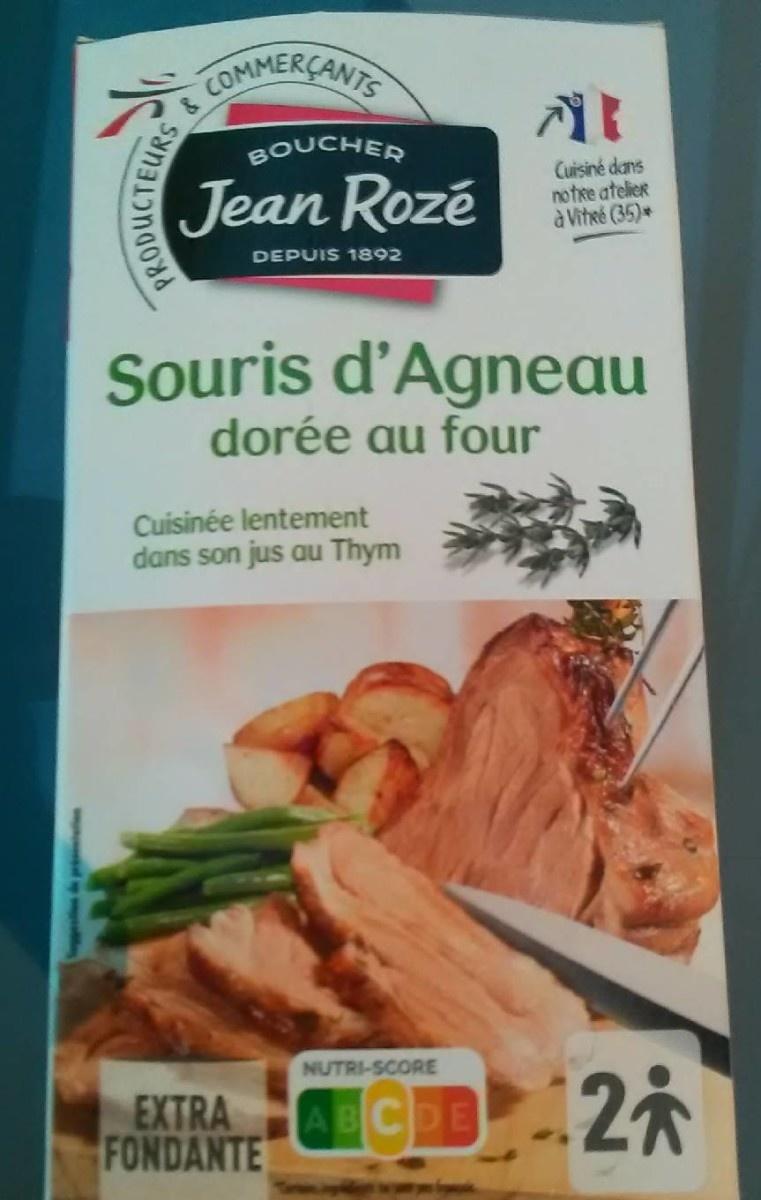
Nutri-Score label: nutriscore-c